Model engineering

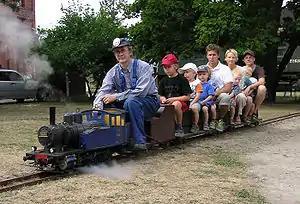
A more demanding model engineering project, a propane fired 1:8 scale live steam train, running on the Finnish Railway Museum's miniature track.

Model live steam locomotives predominate as the most popular modelling subject in model engineering. As such they deserve special mention. Live steam refers to the use of pressurised steam, heated in the model locomotive's own boiler, to turn the wheels via miniature steam cylinders. Not all locomotives are live steam - some model engineers make model locomotives powered by electricity or internal combustion engines. The criteria however is that the model is self-propelled, hence requiring an engine to be made or motor to be installed, as opposed to the (usually much smaller) model trains that rely on an electrified track to run.